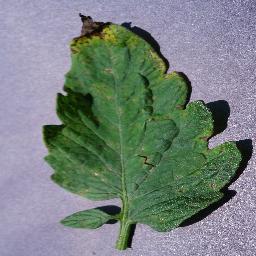
Label: Tomato___Septoria_leaf_spot